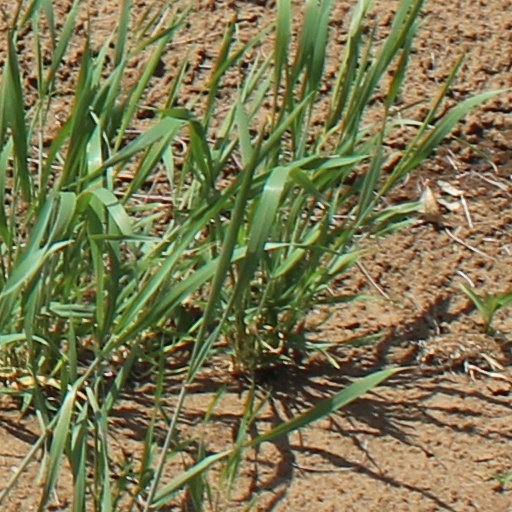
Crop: wheat